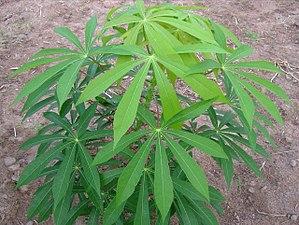
Le manioc est une espèce de plantes dicotylédones de la famille des Euphorbiaceae, originaire d'Amérique centrale et d'Amérique du Sud, plus particulièrement du sud-ouest du bassin amazonien. C'est un arbuste vivace qui est largement cultivé comme plante annuelle dans les régions tropicales et subtropicales pour sa racine tubérisée riche en amidon. Le terme « manioc » désigne d'ailleurs aussi bien la plante elle-même que, par métonymie, sa racine ou la fécule qui en est extraite.